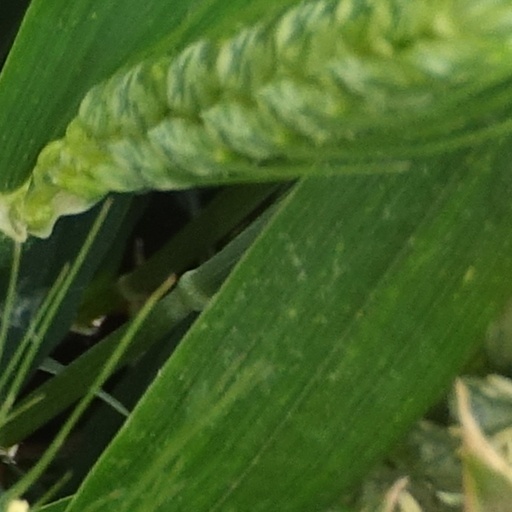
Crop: wheat